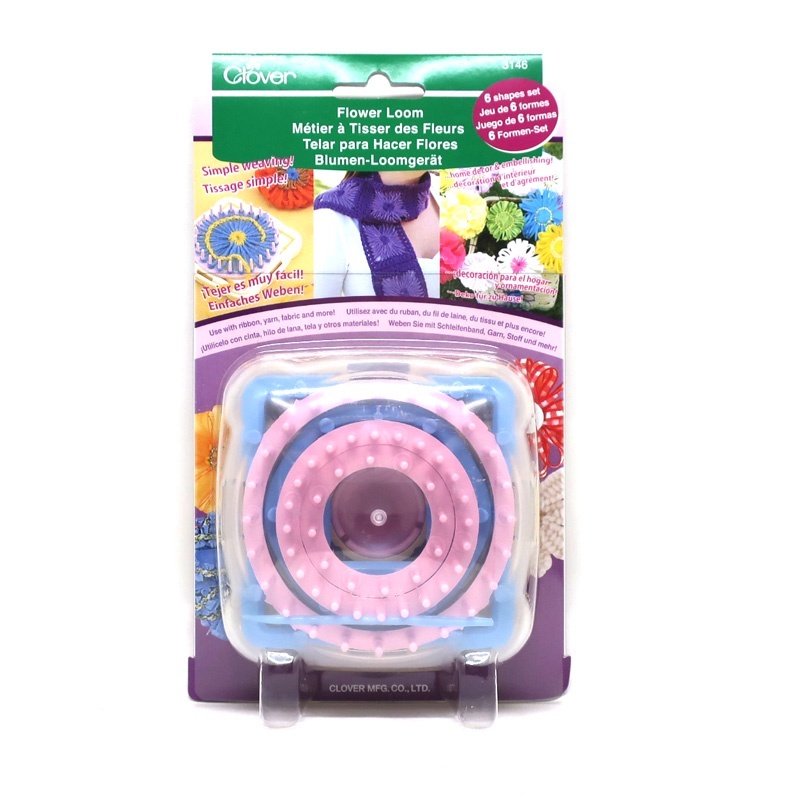
Flower Loom
Easy-to-use loom creates flowers for round, square, and hexagonal designs. Create flowers with your favorite material: yarn, ribbon, fabric strips, raffia, twine, jute and threads.
Brand: Clover
Category: Arts & Entertainment > Hobbies & Creative Arts > Arts & Crafts > Art & Crafting Tools > Textile Craft Machines > Mechanical Looms